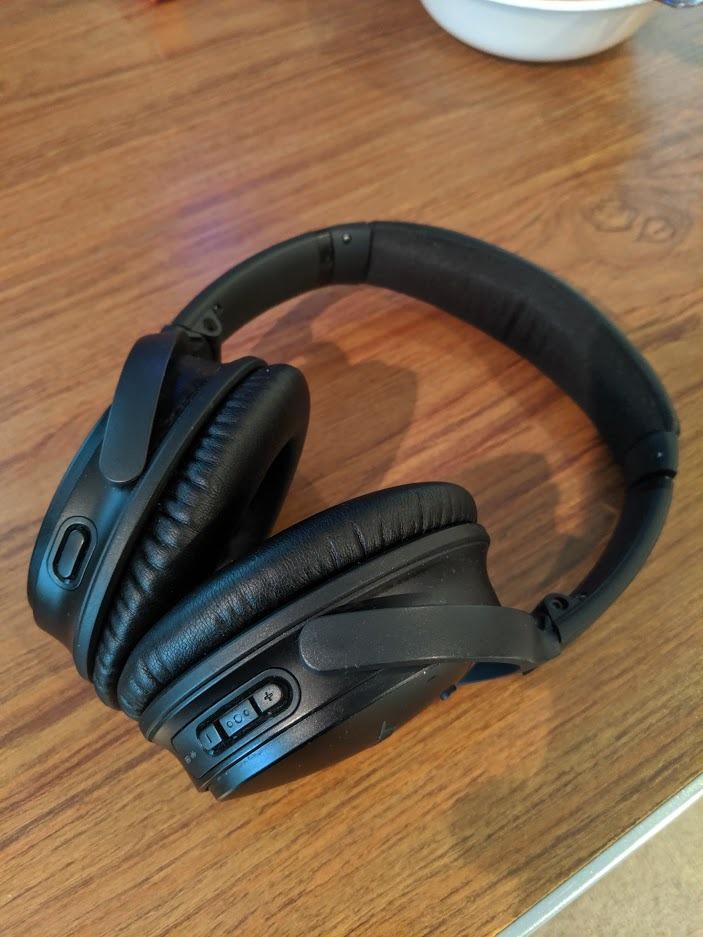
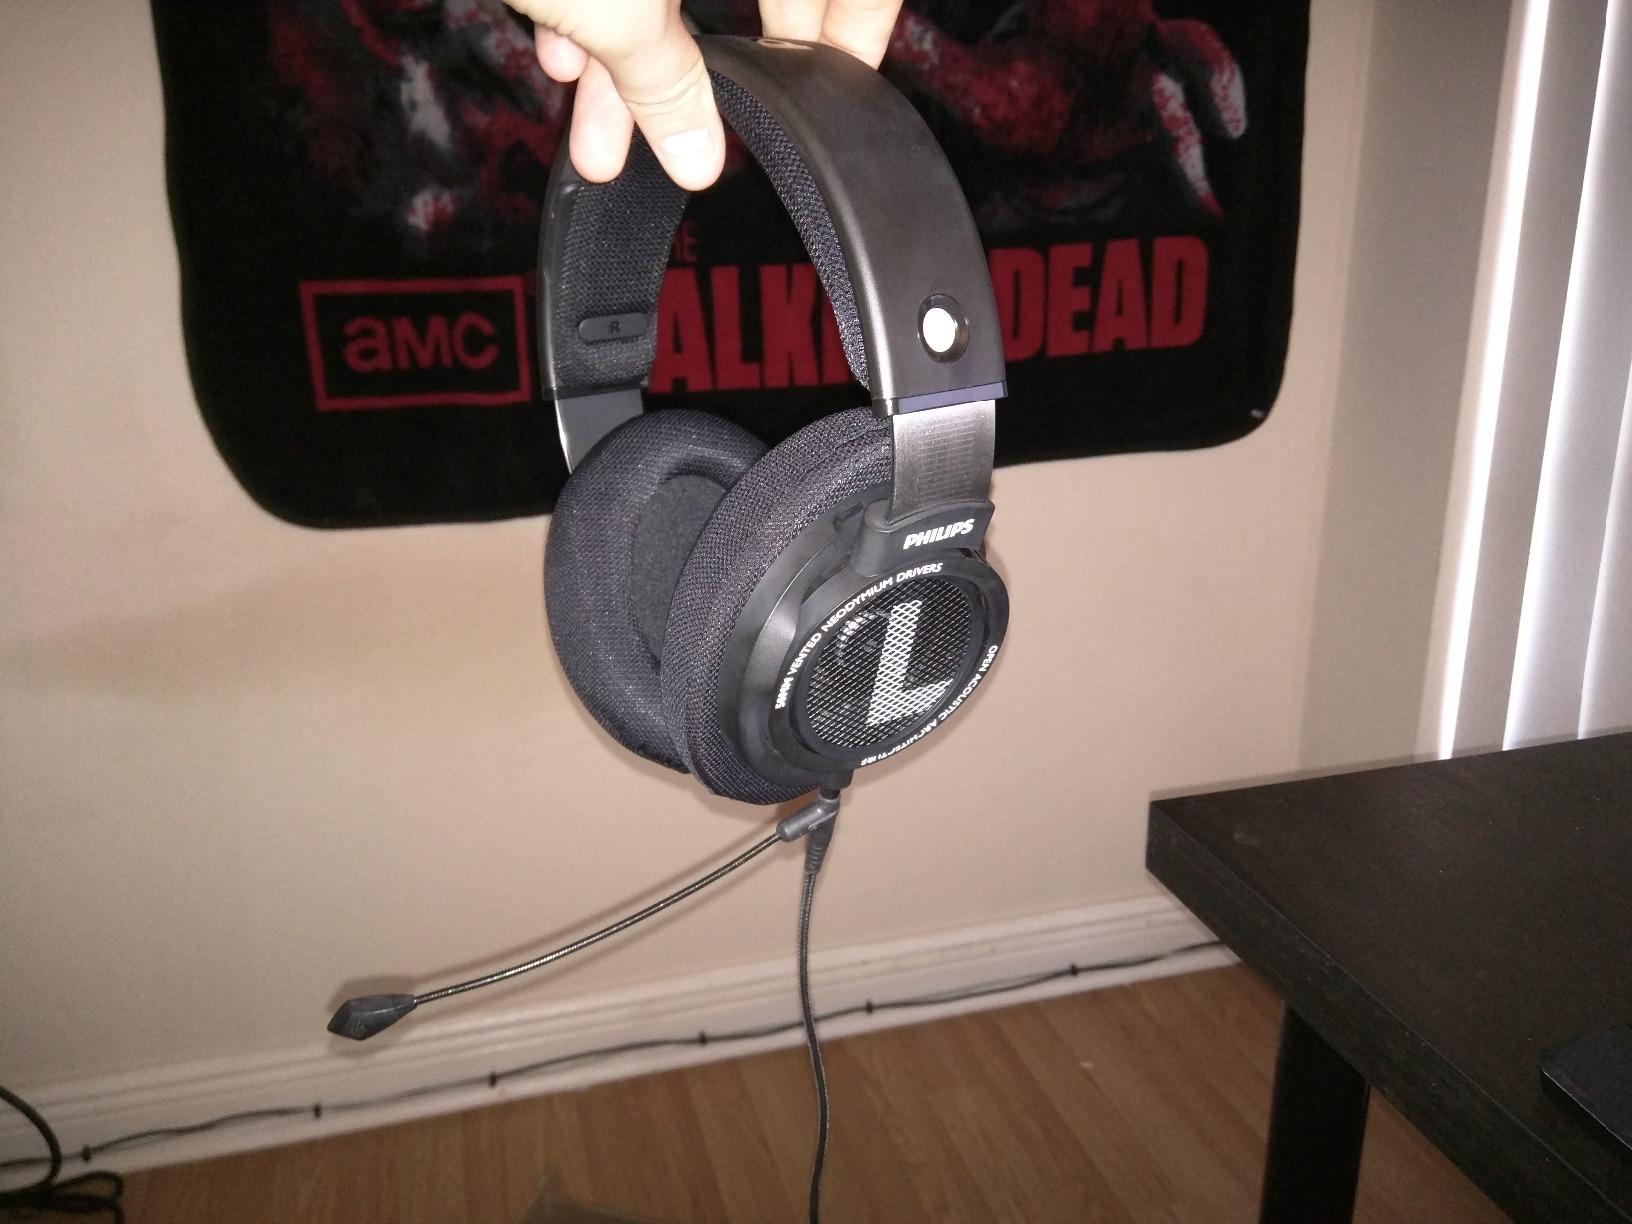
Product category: headphones
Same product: no